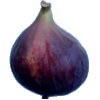
Label: Fig 1